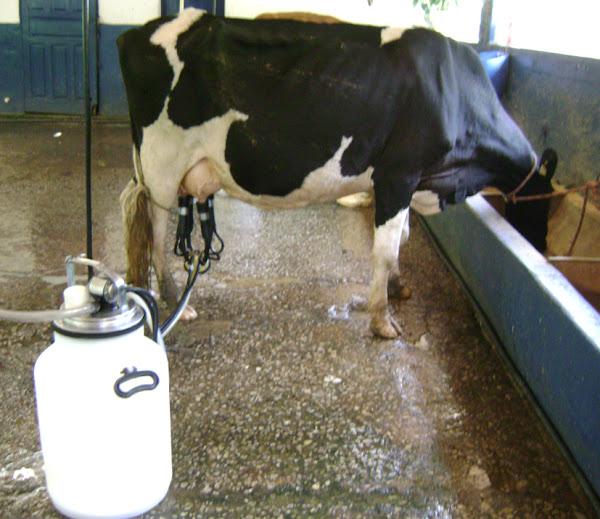
Taswira inaonyesha wazi kuwa ni ufugaji wa kisasa wa ng'ombe wa maziwa. Ng'ombe akiwa amesimama kwenye changarawe inayoonekana kuwa na uchefuchefu. Kando yake kuna mashine nyeupe yaliyotiwa kwenye chuchu zake kupitia paipu, ambazo zinaonyesha kuwa inakamuliwa ki automatiki.